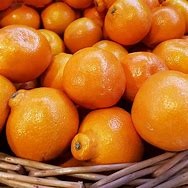
Label: mandarine